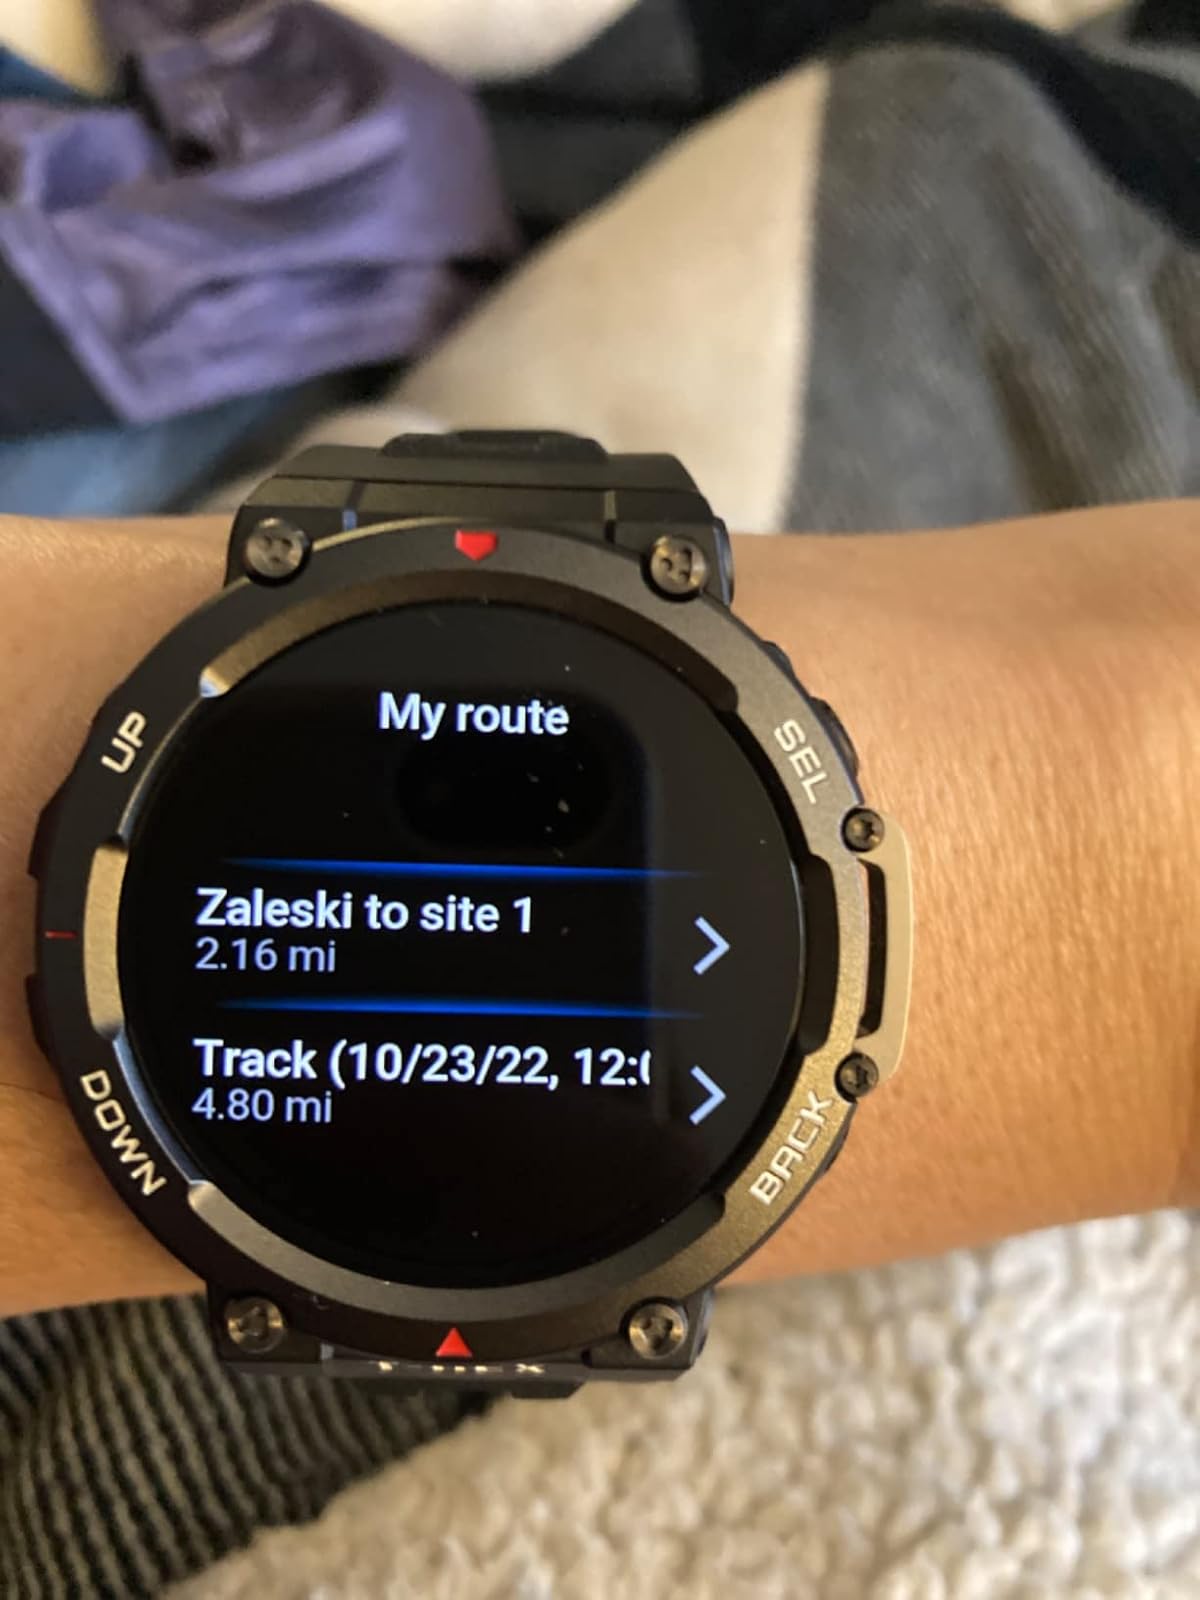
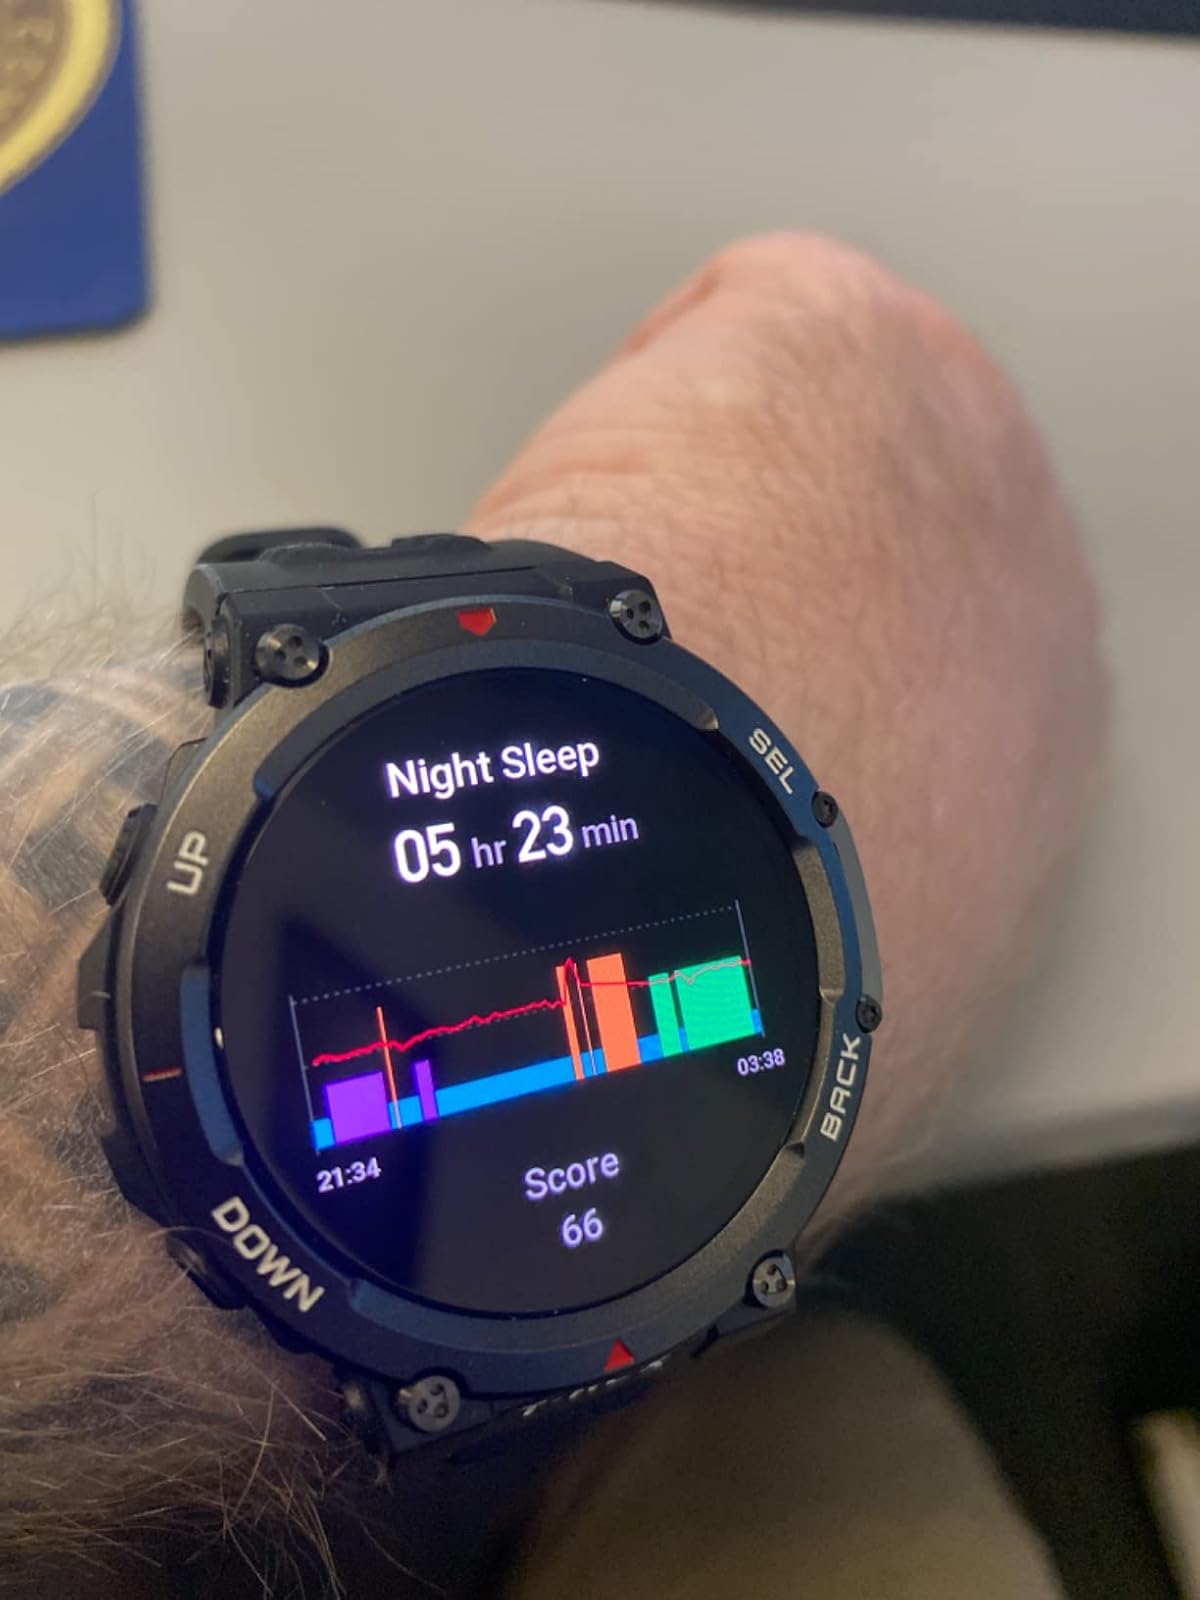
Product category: smartwatch
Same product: yes